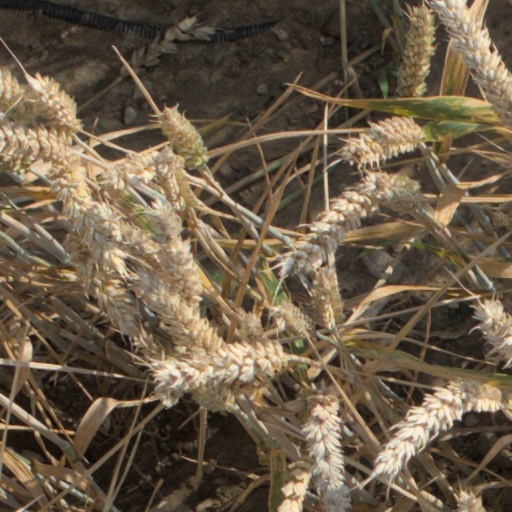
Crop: wheat